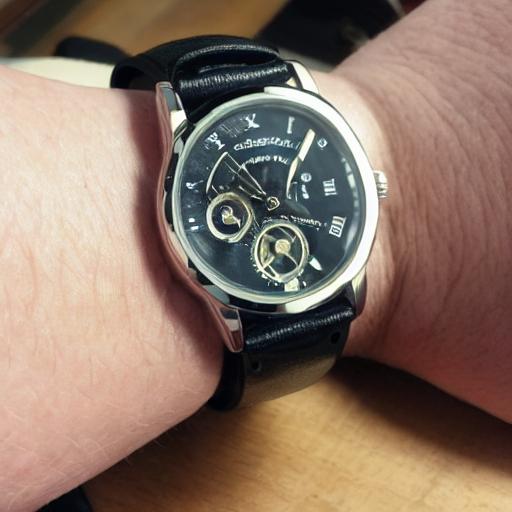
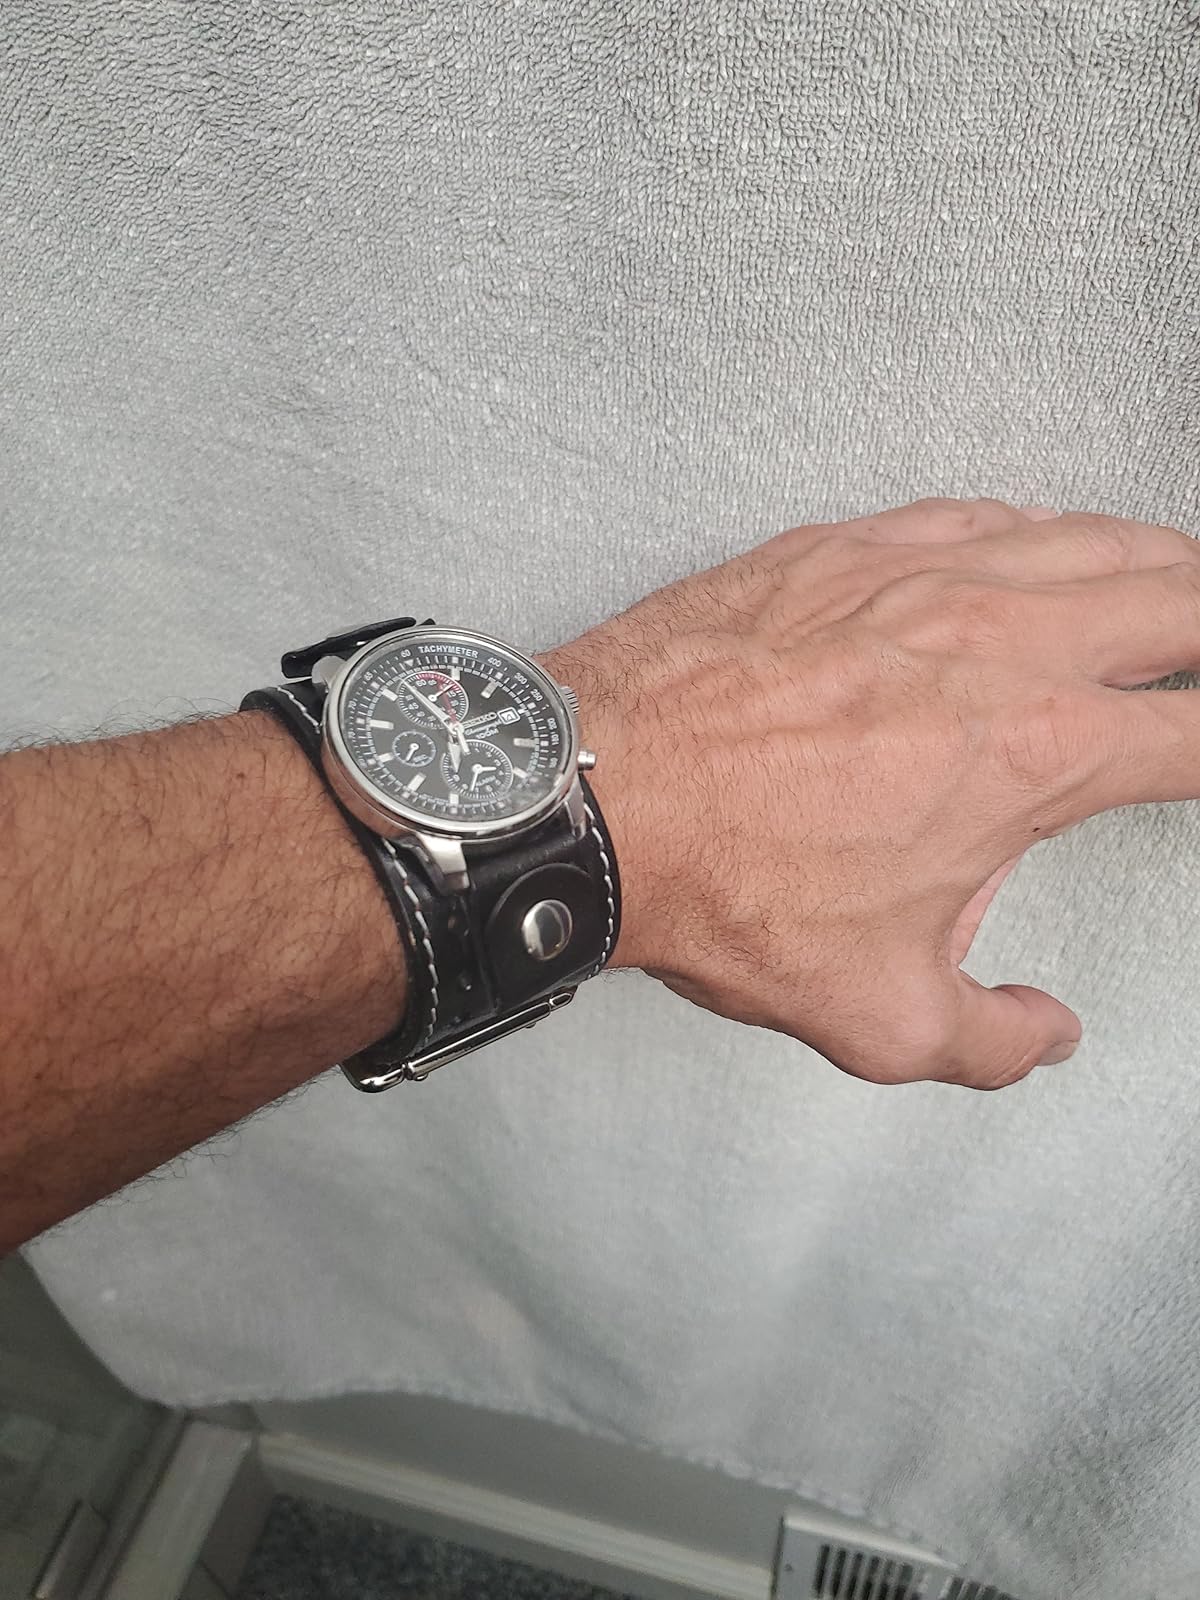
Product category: accessories_watch
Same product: no